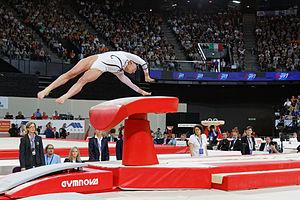
Championnats d'Europe de gymnastique artistique 2015. Saut de cheval.
Le saut de cheval est un agrès de gymnastique artistique de 1,35 mètre de hauteur et 1,25 mètre pour les plus jeunes et 40 cm de profondeur. L'engin est commun à la gymnastique artistique féminine et masculine.